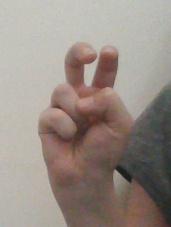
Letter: toot